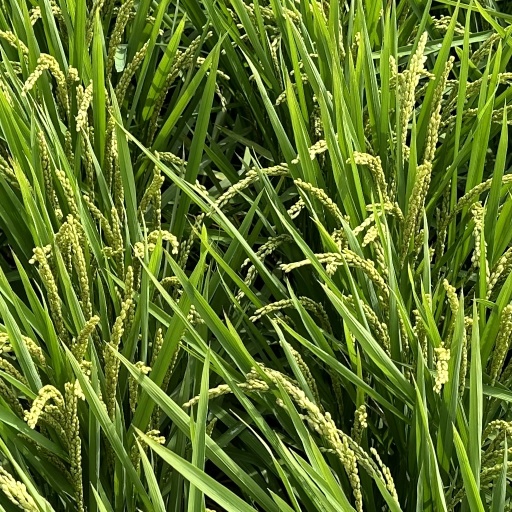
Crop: rice